Blackbirding

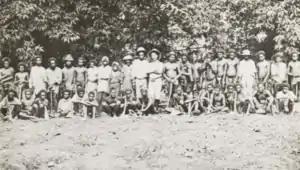
Adolescent South Sea Islanders on a Herbert River plantation in the early 1870s

Recruiting of South Sea Islanders soon became an established industry with labour vessels from across eastern Australia obtaining Kanakas for both the Queensland and Fiji markets. Captains of such ships would get paid about 5 shillings per recruit in "head money" incentives, while the owners of the ships would sell the Kanakas from anywhere between £4 and £20 per head. The Kanakas who were transported on "Bobtail Nag" had metal discs imprinted with a letter of the alphabet hung around their neck making for easy identification. Maryborough and Brisbane became important centres for the trade with vessels such as "Spunkie", "Jason" and "Lyttona" making frequent recruiting journeys out of these ports. Reports of blackbirding, kidnap and violence were made against these vessels with Captain Winship of "Lyttona" being accused of kidnapping and importing Kanaka boys aged between 12 and 15 years for the plantations of George Raff at Caboolture. The Queensland Governor made enquiries and "found that there were a few islanders between fourteen and sixteen years of age, but that they, like all the others who accompanied them, had engaged without any pressure and were perfectly happy and contented". It was alleged by missionaries in the New Hebrides that one crew member of "Spunkie" murdered two recruits by shooting them, but the immigration agent Charles James Nichols who was on board the vessel denied this occurred. Charges of kidnap were made against Captain John Coath of "Jason". Only Captain Coath was brought to trial and, despite being found guilty, he was soon pardoned and allowed to re-enter the recruiting trade. Up to 45 of the Kanakas brought in by Coath died on plantations around the Mary River. Meanwhile, the famous recruiter Henry Ross Lewin was charged with the rape of a pubescent Islander girl. Despite strong evidence, Lewin was acquitted and the girl was later sold in Brisbane for £20.